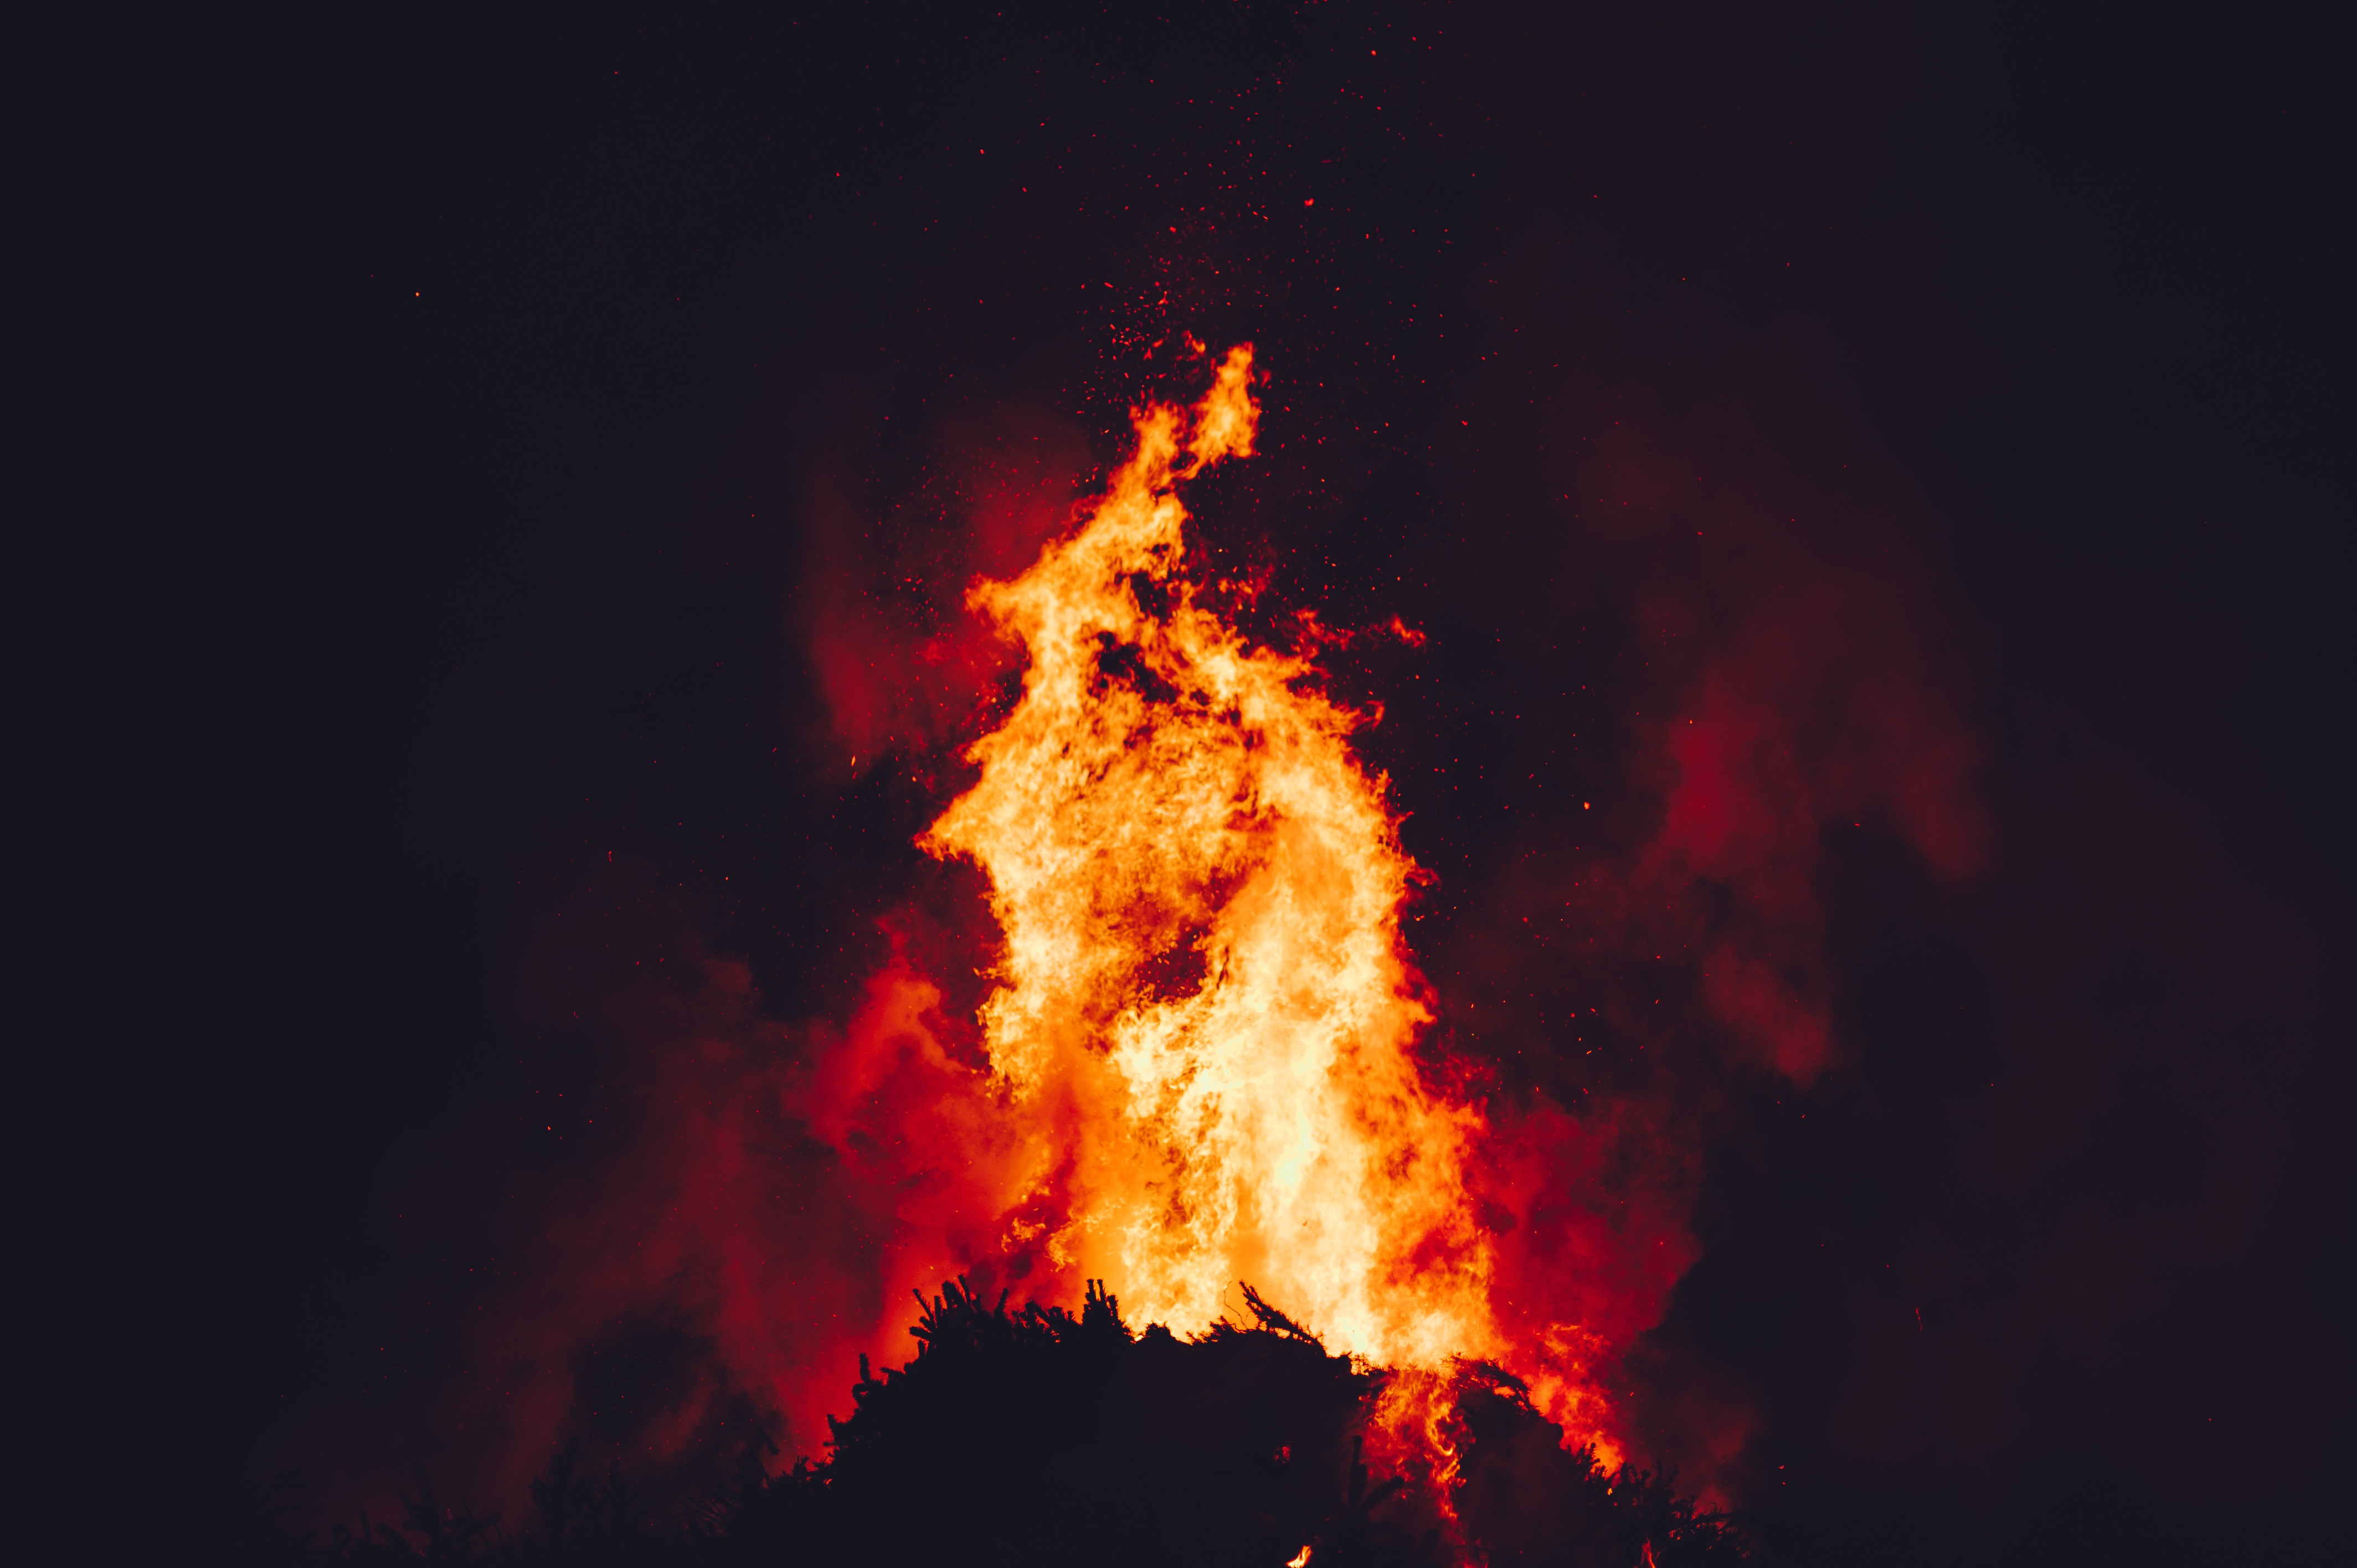
flame, fire, bonfire, event, geological phenomenon